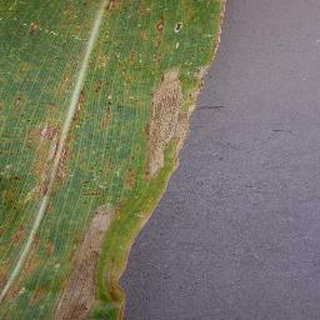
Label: corn_northern_leaf_blight